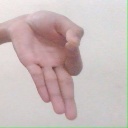
अक्षर: ज्ञ